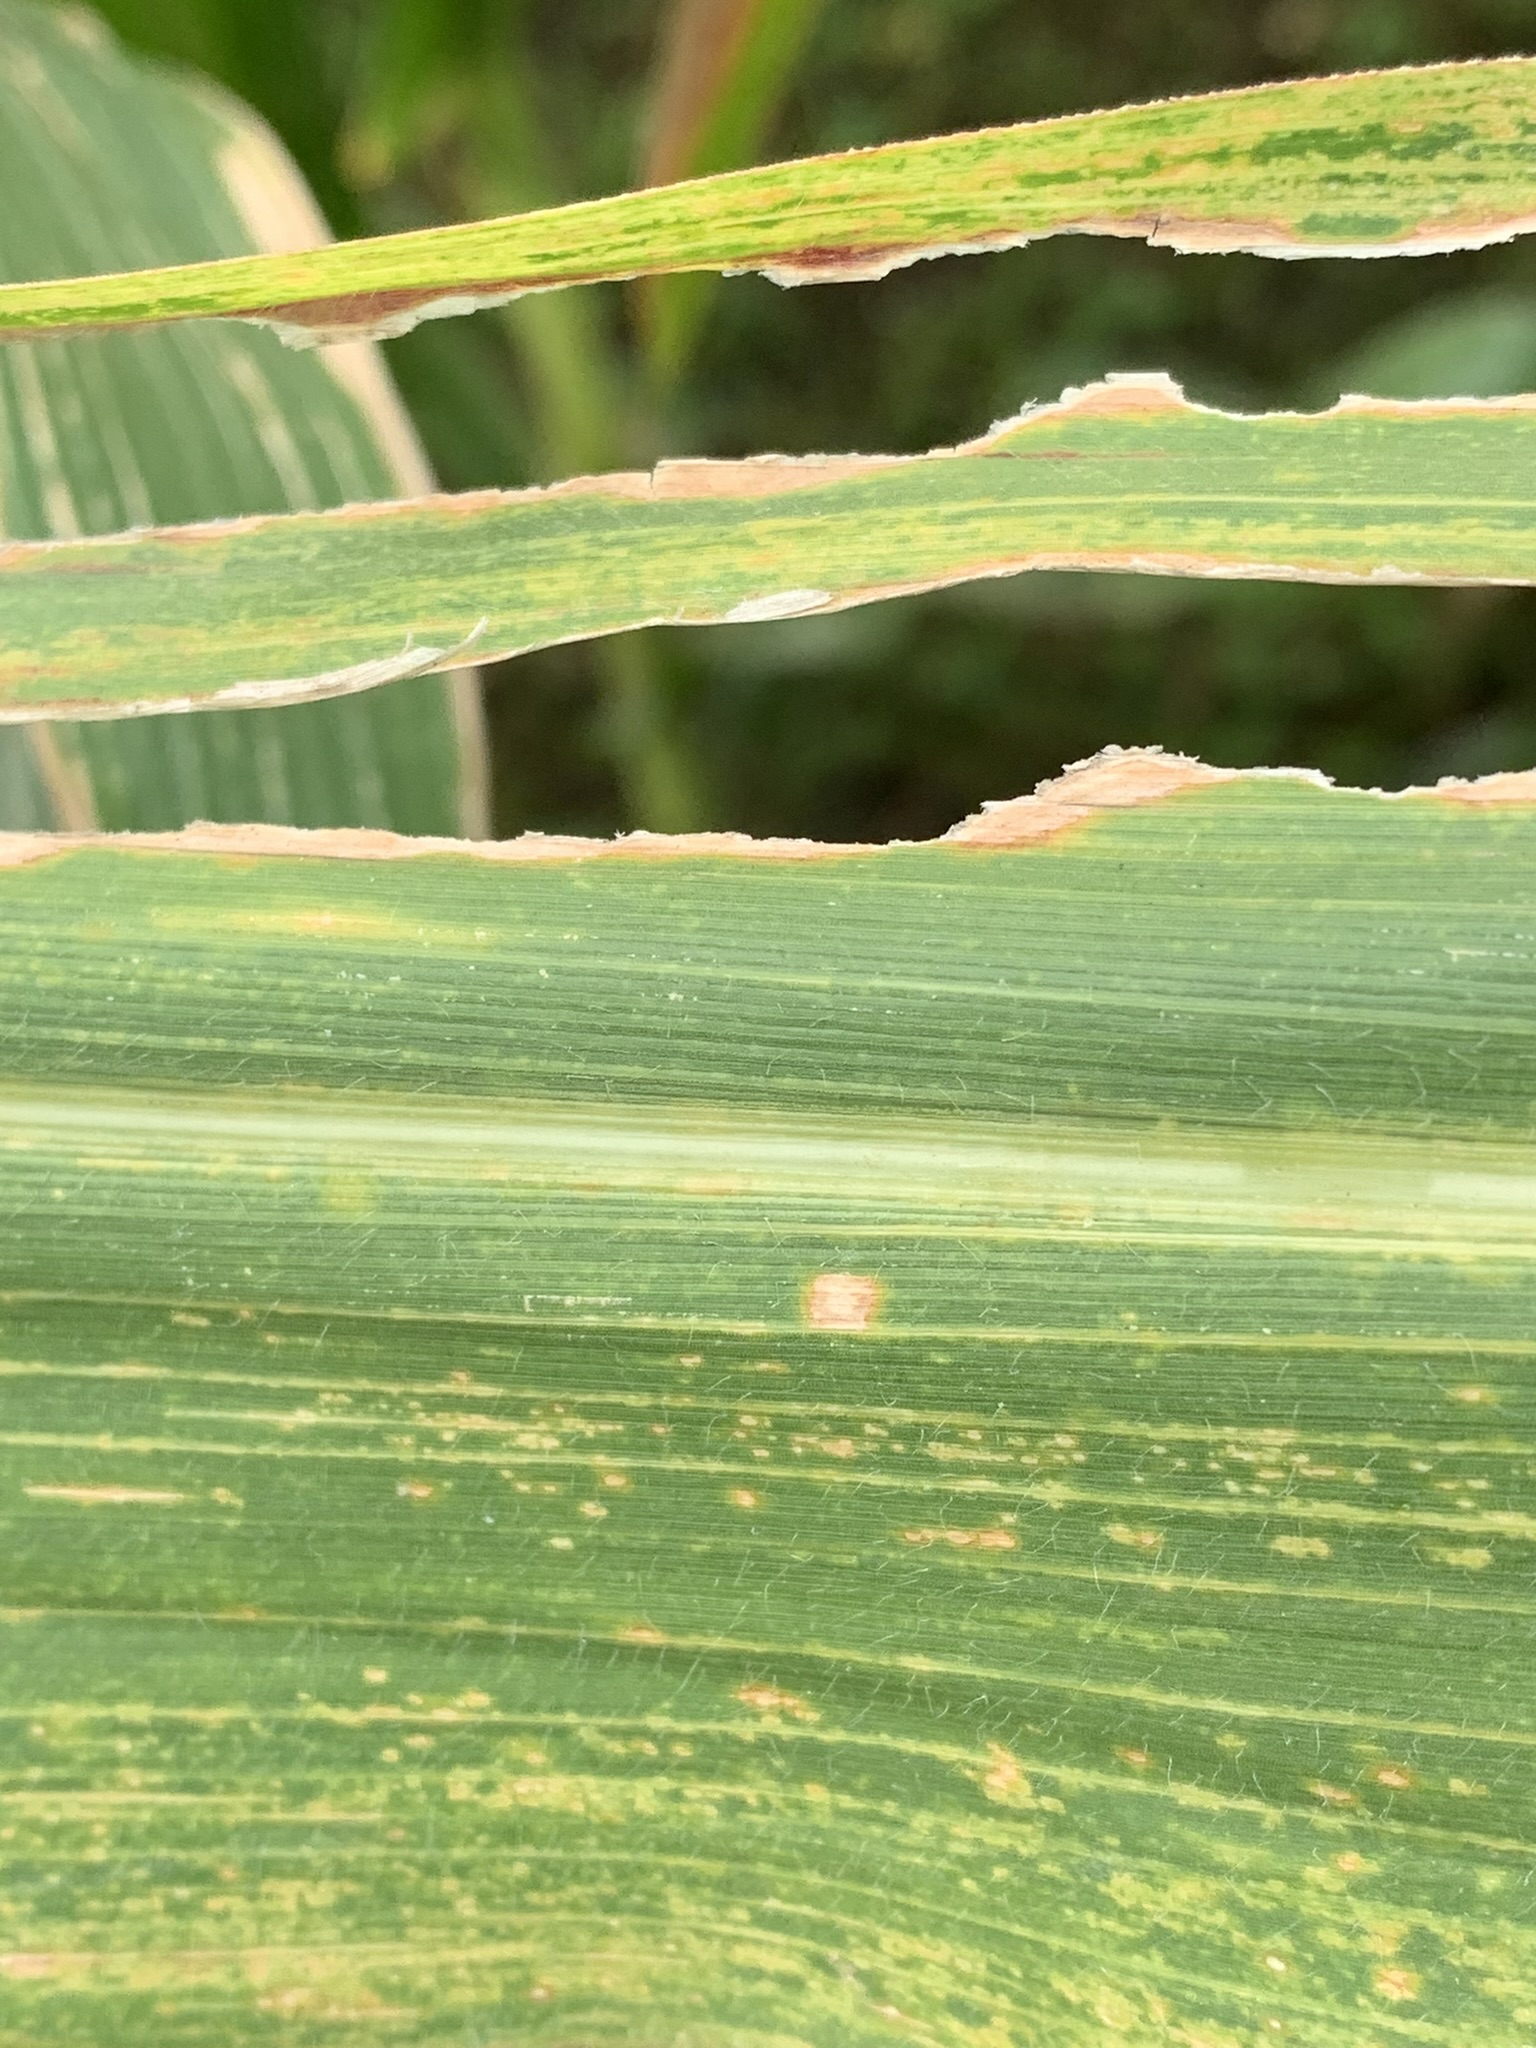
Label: MSV